Limestone Avenue

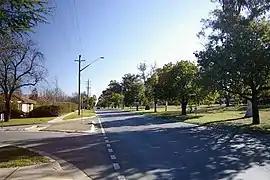
Limestone Avenue at the intersection of Chapman Street in Braddon

Limestone Avenue is a major arterial road in the inner suburbs of Canberra, the capital city of Australia. It links the major junction of Anzac Parade and Fairbairn Avenue outside the Australian War Memorial, passing Merici College, Campbell High School and the Hotel Ainslie. It provides a bypass of the inner city for commuters between Russell Offices, Campbell Park and Canberra Airport and the Inner North. The name Limestone Avenue was gazetted on 25 August 1943 and commemorates Limestone Plains, an early name for the district. It is configured to a dual carriageway standard carrying two traffic lanes in each direction for its entire length. The speed limit is for the entire length of the road.